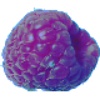
Label: Raspberry 1